Shoe

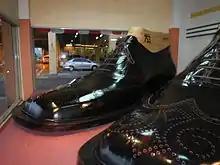
World's largest pair of shoes, Riverbank Center, Philippines—5.29 metres (17.4 ft) long and 2.37 metres (7 ft 9 in) wide, equivalent to a French shoe size of 75.

Women's shoes cover a wide range of styles, including high heels, mules, slingbacks, ballet flats, and court shoes, with high-heeled footwear being a popular choice for formal occasions.